Romania in the Eurovision Song Contest 2004

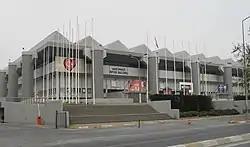
The Eurovision Song Contest 2004 took place at the Abdi İpekçi Arena in Istanbul, Turkey

It was announced that the competition's format would be expanded to include a semi-final in 2004. According to the rules, all nations with the exceptions of the host country, the "Big Four" (France, Germany, Spain, and the United Kingdom) and the ten highest placed finishers in the are required to qualify from the semi-final in order to compete for the final; the top ten countries from the semi-final progress to the final. As Romania finished tenth in the 2003 contest, the nation automatically qualified to compete in the final on 15 May 2004. On 23 March 2004, an allocation draw was held which determined the running order and Romania was set to perform in position 24 in the final, following the entry from and before the entry from . Romania placed eighteenth in the final, scoring 18 points.